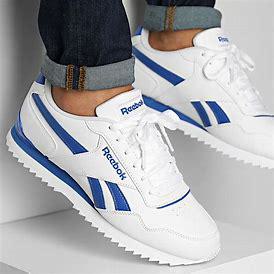
Brand: Reebok
Model: Royal Glide